German occupation of Belgium during World War II

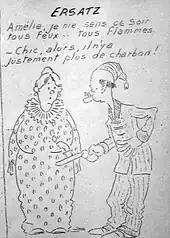
Contemporary cartoon satirising fuel shortages in occupied Belgium. The man is saying: "Amélie, I feel...all fired up" to which the woman replies "Great, because there isn't any more coal left".

Shortly after the surrender of the Belgian army, the (a "Military Administration" covering Belgium and the two French departments of Nord and Pas-de-Calais) was created by the Germans with Brussels as administrative centre. Germany annexed Eupen-Malmedy, a German-speaking region that Belgium had seized after the Treaty of Versailles of 1919. The Military Government was placed under the control of General Alexander von Falkenhausen, an aristocrat and career soldier. Under von Falkenhausen's command, the German administration had two military units at its disposal: the ("Field Gendarmerie", part of the ) and the "Gestapo" (the "Secret State Police", part of the SS). The section of the Military Government that dealt with civil matters, the , commanded by Eggert Reeder, was responsible for all economic, social and political matters in the territory.